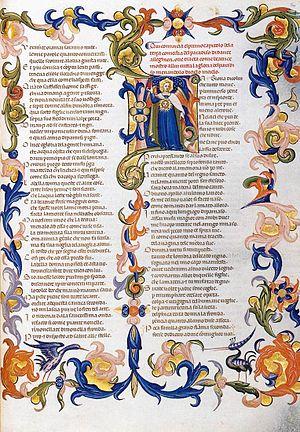
On appelle littérature médiévale l'ensemble des œuvres littéraires produites en Occident au cours du Moyen Âge.